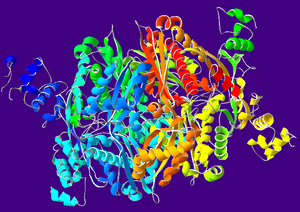
L'hydroxyméthylglutaryl-CoA réductase est une oxydoréductase intervenant dans la voie du mévalonate, dont elle régule l'intensité. La voie du mévalonate est une voie métabolique importante chez les eucaryotes supérieurs et certaines bactéries car elle produit les précurseurs du cholestérol et d'autres terpénoïdes. Son gène est le HMGCR situé sur le chromosome 5 humain. En médecine, il s'agit de la cible des statines.